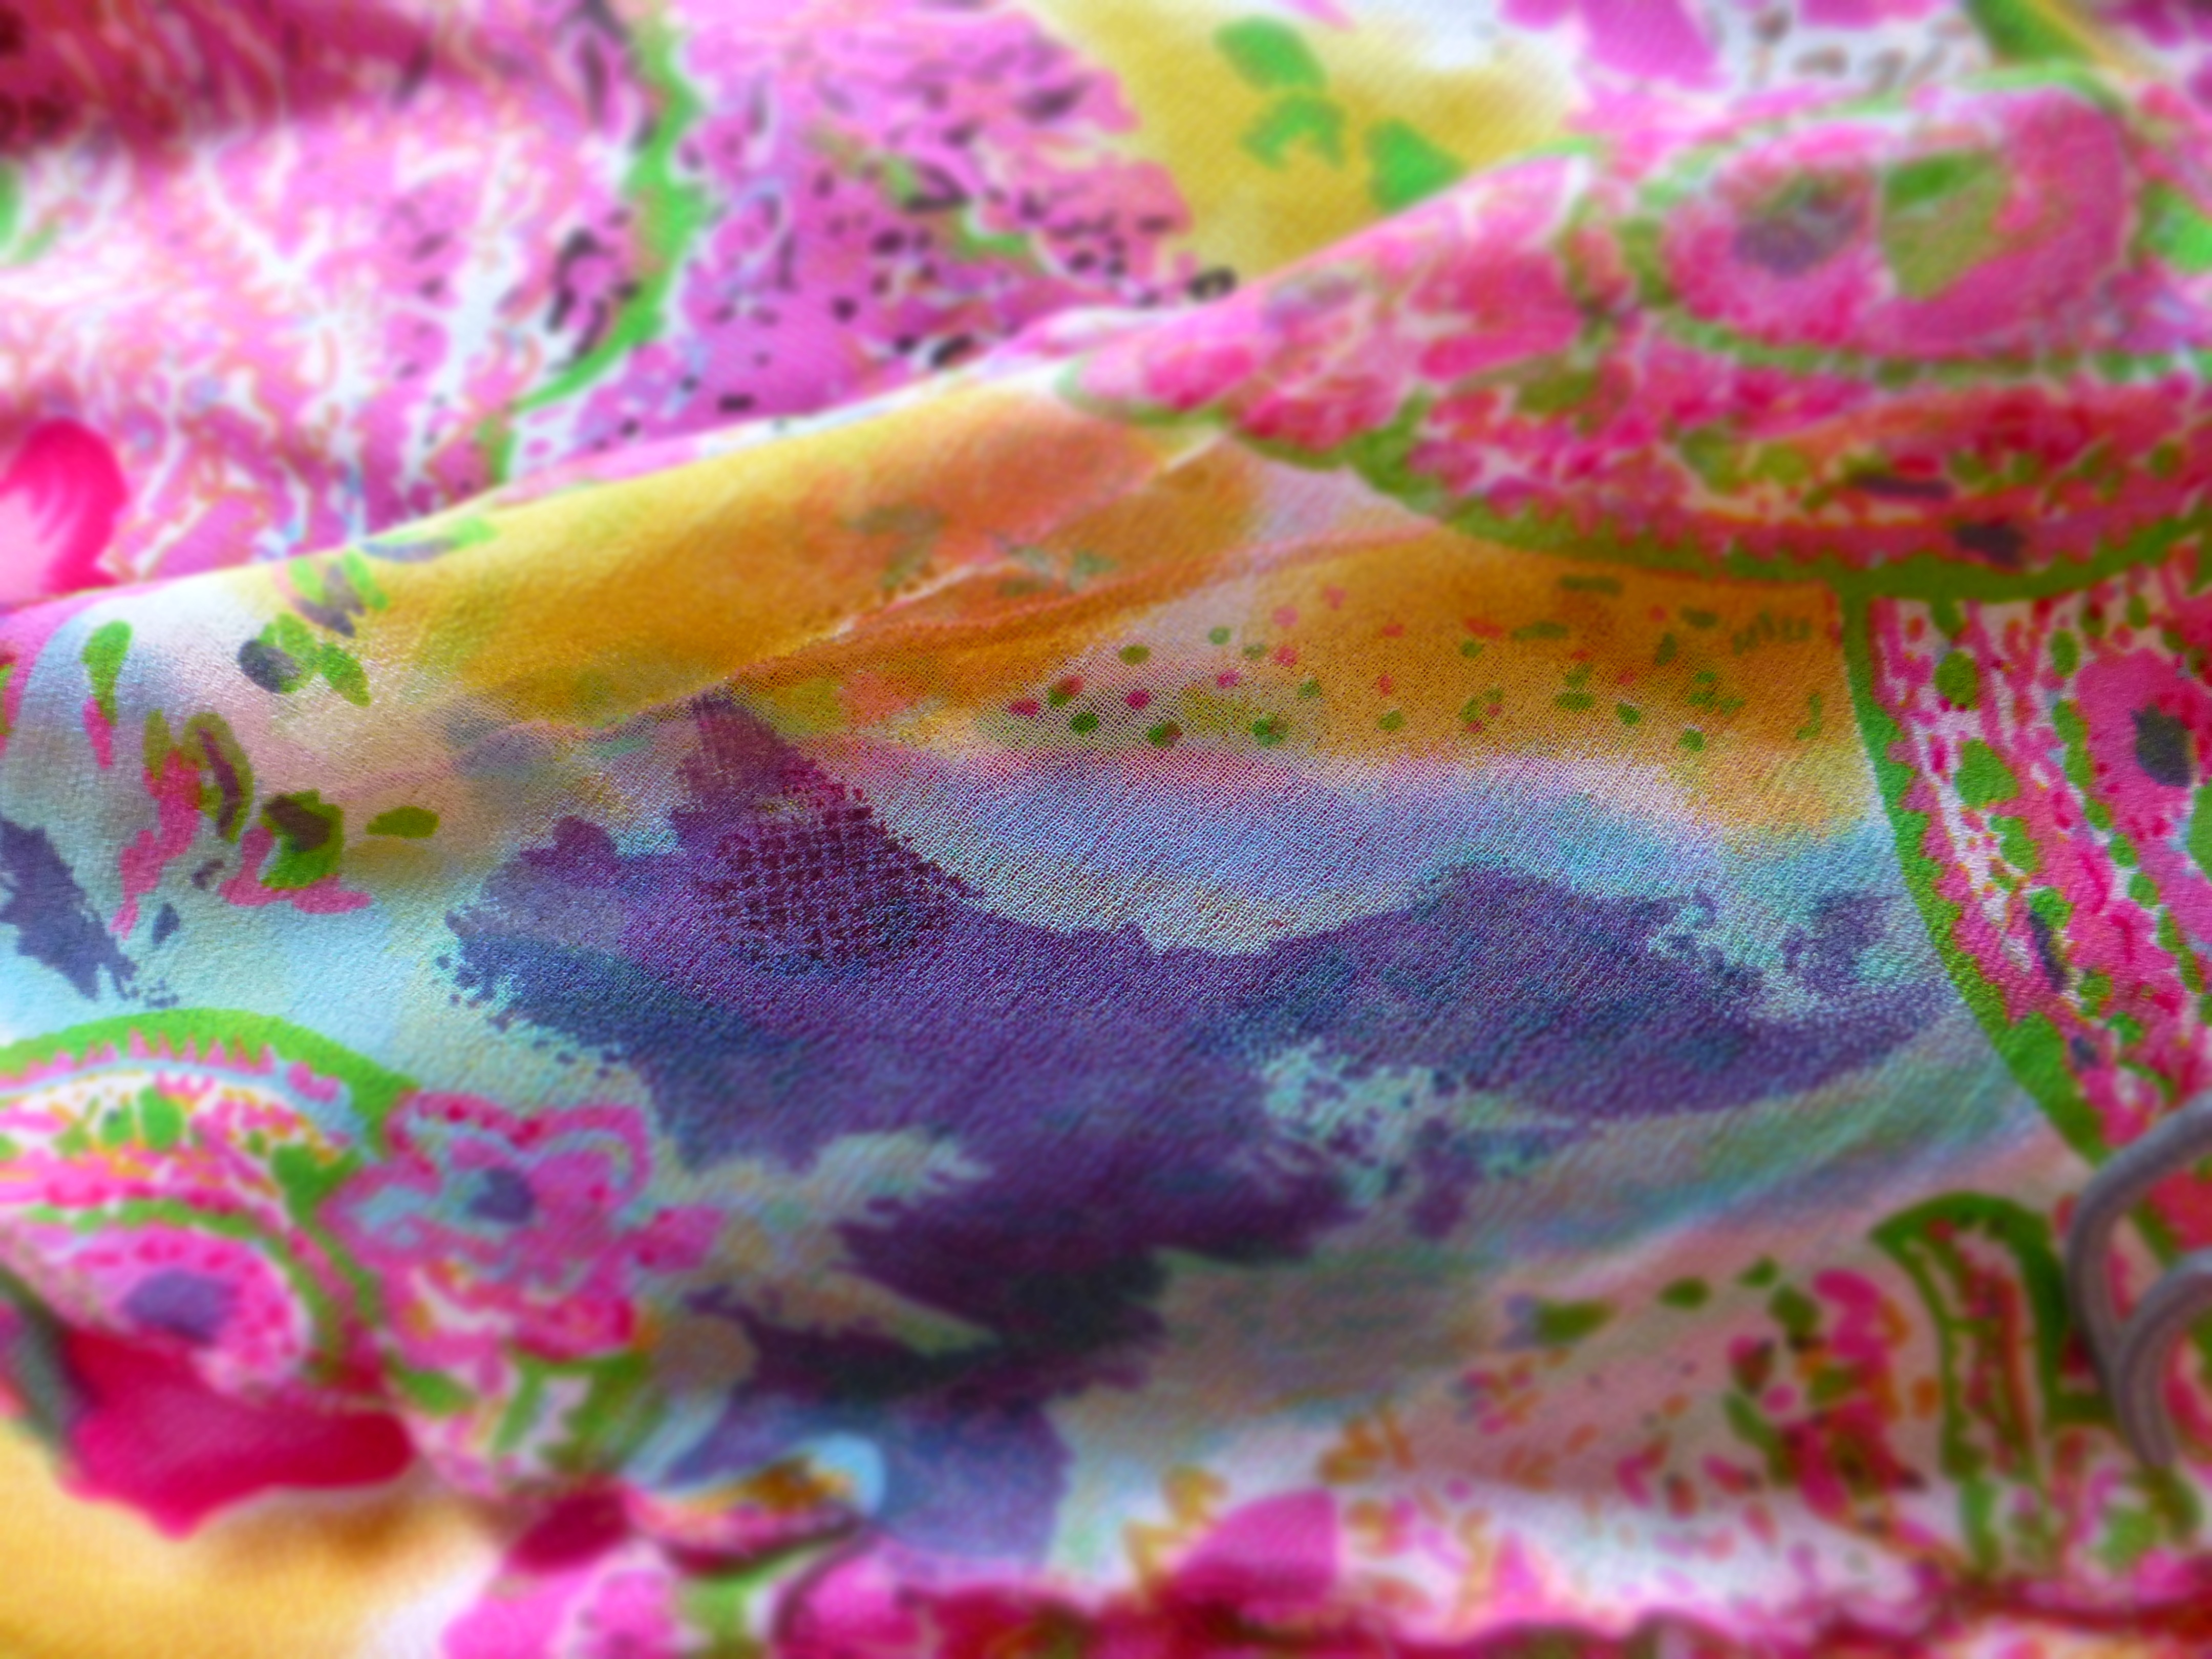
flower, petal, pattern, color, colorful, pink, material, fabric, textile, art, pastel, magenta, tender, fashion accessory